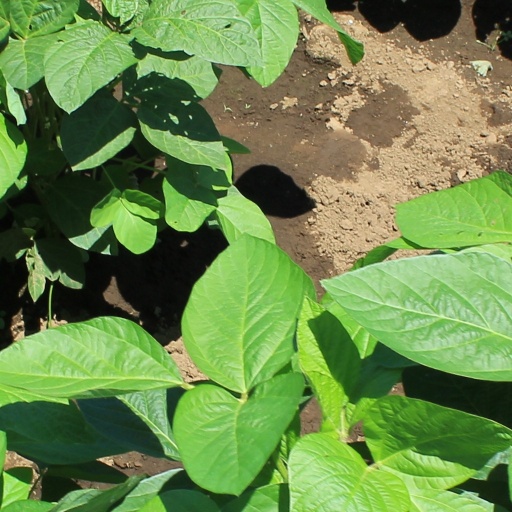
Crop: soybean